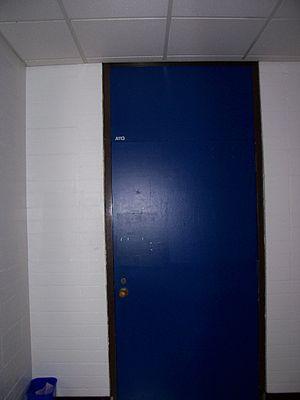
A113 est un numéro récurrent dans les films de Pixar, et peut être considéré comme un easter egg. À l'origine, ce code est le numéro d'une salle de classe de CalArts, école où ont travaillé John Lasseter et Brad Bird.